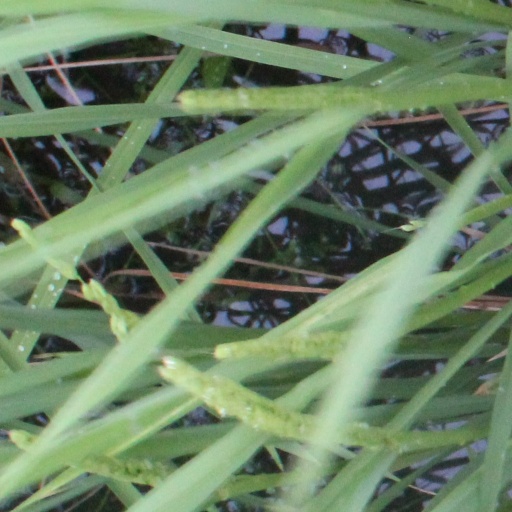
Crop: rice